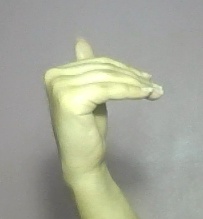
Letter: khaa